Khufu

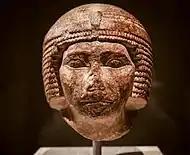
Head of Khufu in ivory displayed in Altes Museum

Excavations at Saqqara in 2001 and 2003 revealed a pair of terracotta statues depicting a lion goddess (possibly Bastet or Sekhmet). On her feet two figures of childlike kings are preserved. While the right figurine can be identified as king Khufu by his Horus name, the left one depicts king Pepy I of 6th dynasty, called by his birth name. The figurines of Pepy were added to the statue groups in later times, because they were placed separately and at a distance from the deity.